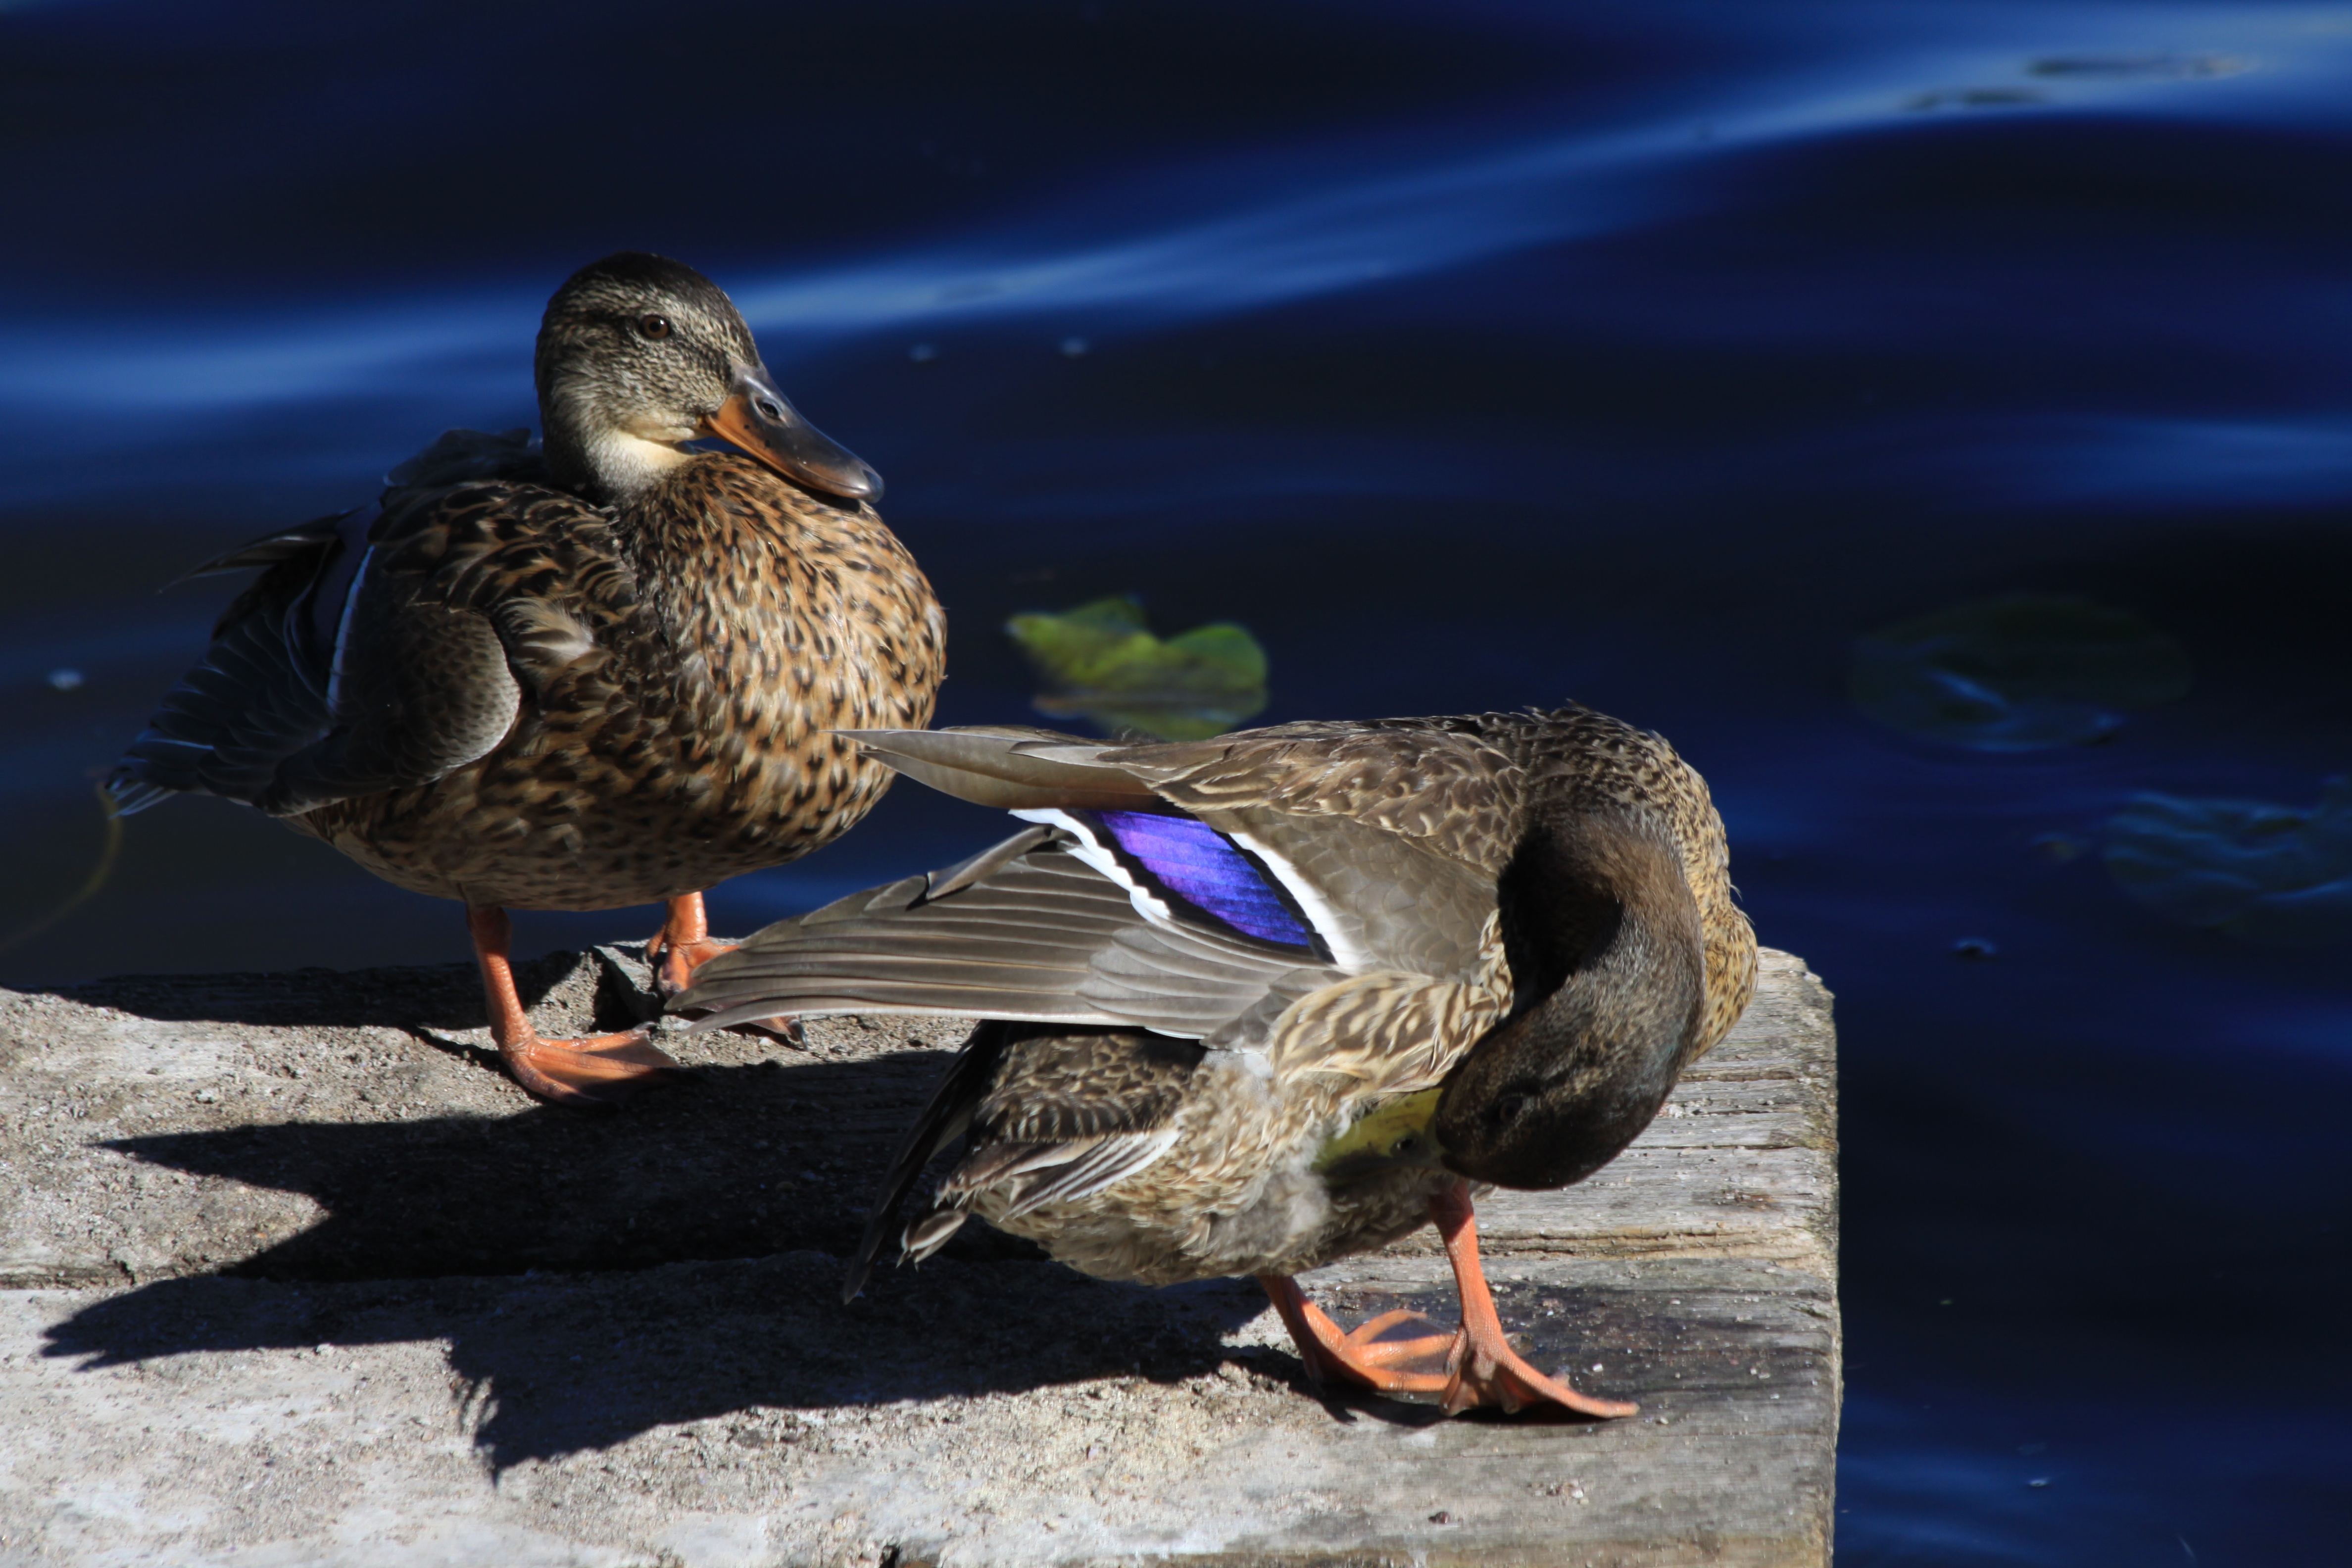
water, bird, wing, wildlife, beak, fauna, duck, vertebrate, waterfowl, water bird, mallard, ducks geese and swans